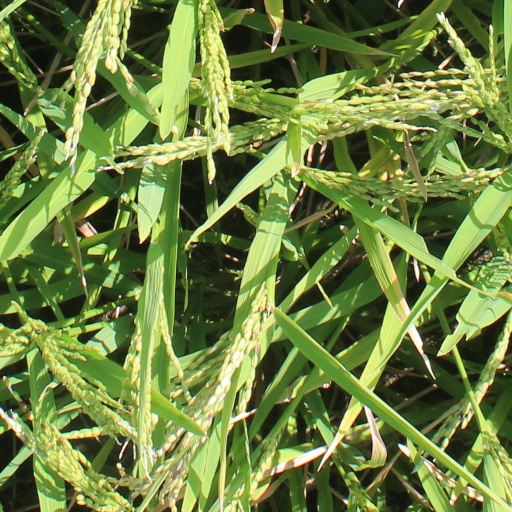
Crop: rice